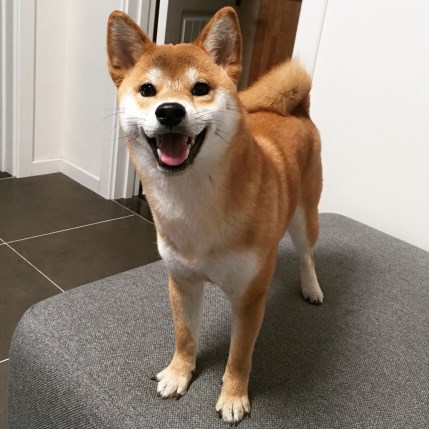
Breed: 1043-n000001-Shiba_Dog